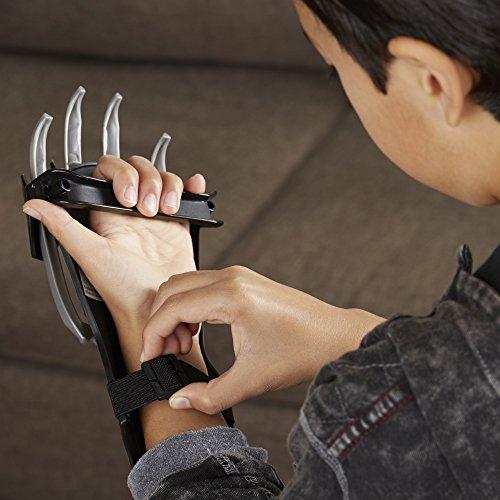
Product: Marvel Black Panther Black Panther Slash Claw
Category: Toys & Games | Dress Up & Pretend Play | Accessories
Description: Includes claw.
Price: $9.99
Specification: ProductDimensions:2.5x6.5x11.1inches|ItemWeight:4ounces|ShippingWeight:5ounces(Viewshippingratesandpolicies)|DomesticShipping:ItemcanbeshippedwithinU.S.|InternationalShipping:ThisitemcanbeshippedtoselectcountriesoutsideoftheU.S.LearnMore|ASIN:B072MPC9NV|Itemmodelnumber:E0873|Manufacturerrecommendedage:5yearsandup